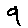
Label: 9